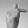
ASL letter: T